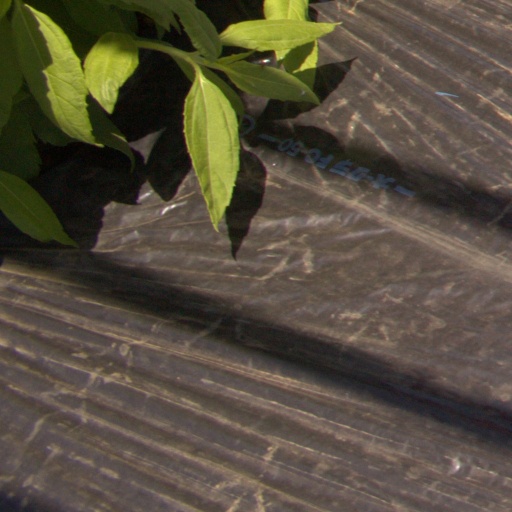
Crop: Jerusalem artichoke